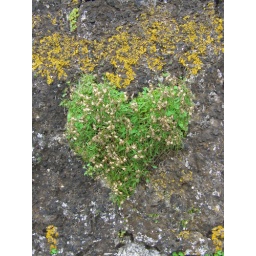
Heart-shaped plants on a wall in Le Puy, France, 2007